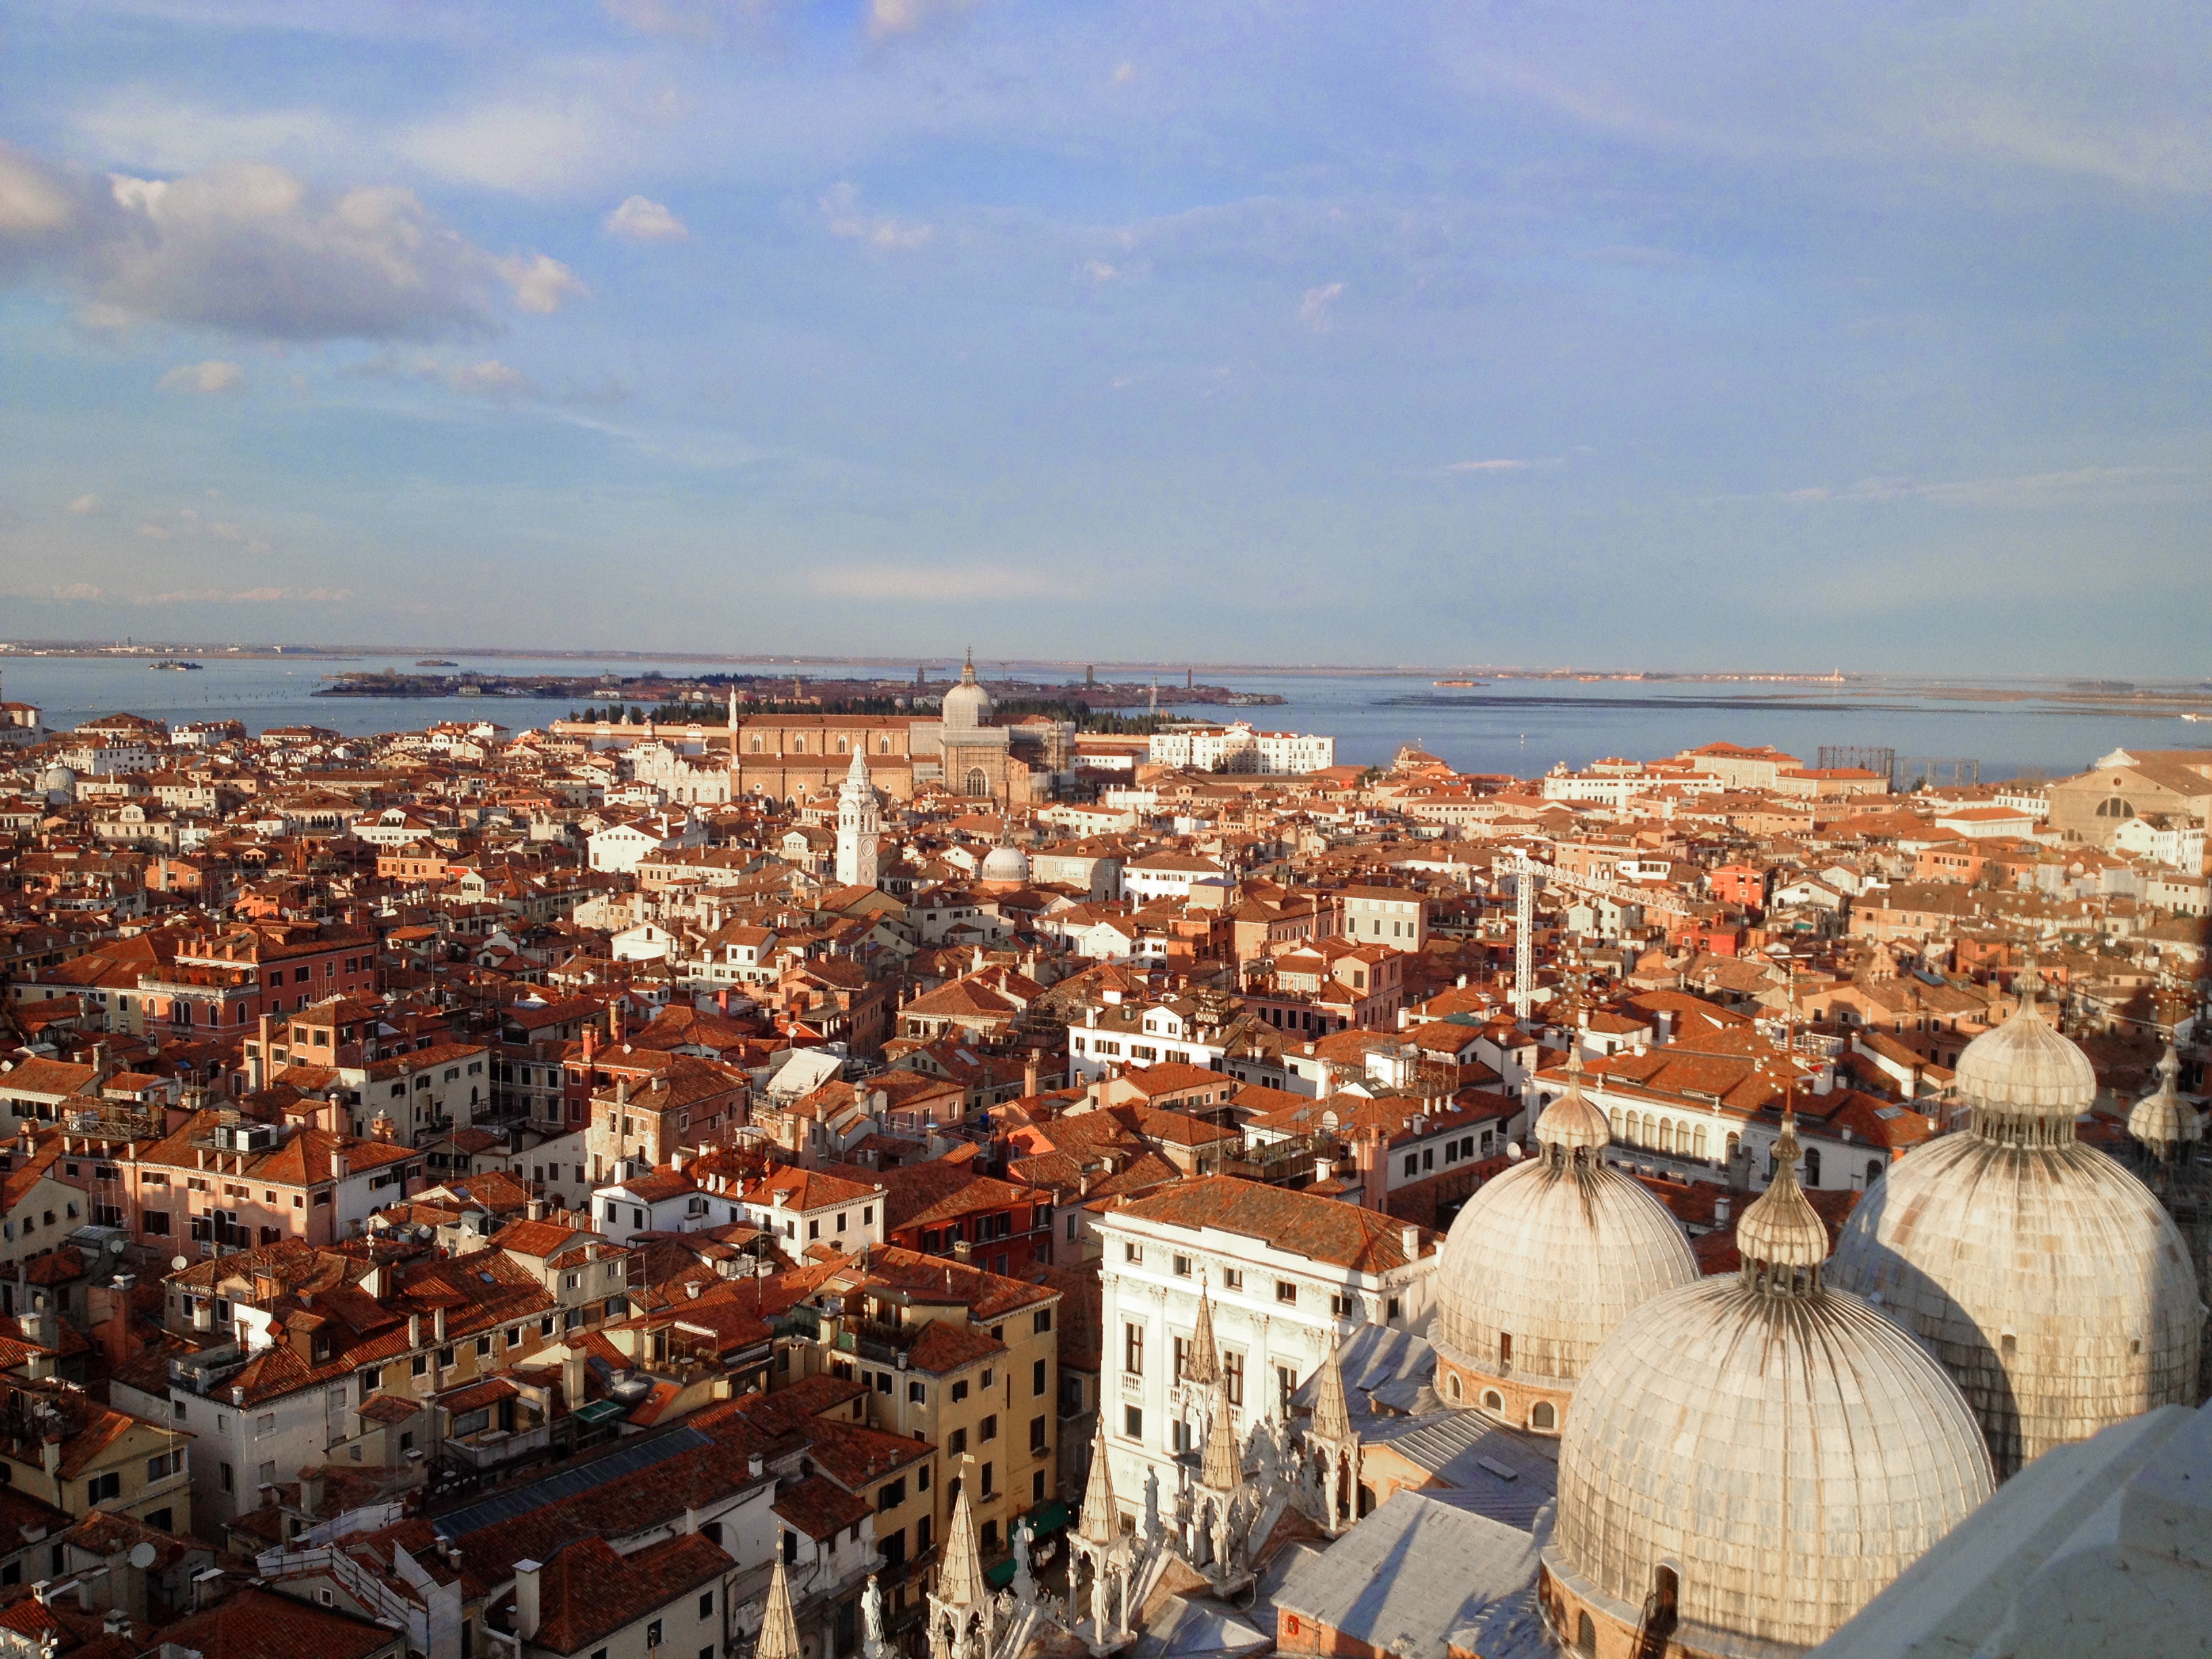
landscape, skyline, town, city, cityscape, panorama, venice, buildings, houses, laguna, campanile, basilica, roofs, aerial photography, human settlement, st mark's